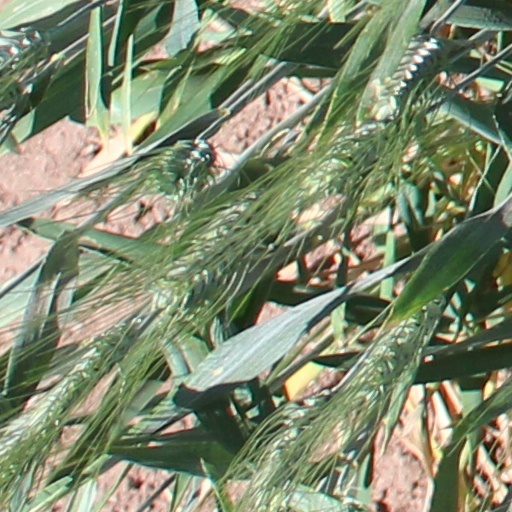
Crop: wheat